HMLTD

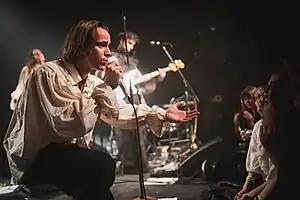
HMLTD, live at the Institute of Contemporary Arts in 2023

HMLTD are a British art punk band from London, formed in 2015. The band currently consists of lead vocalist Henry Spychalski, guitarist Duc Peterman, bassist Nico Mohnblatt, drummer Achilleas Sarantaris and keyboardist Seth Evans. On 7 February 2020, they released their debut album, "West of Eden". On 7 April 2023, they released their second album, "The Worm".